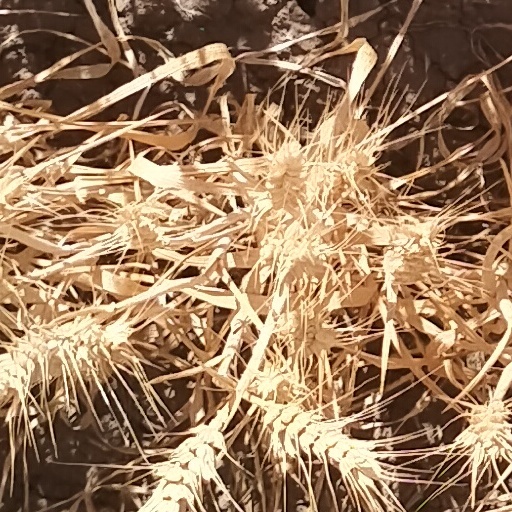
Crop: wheat